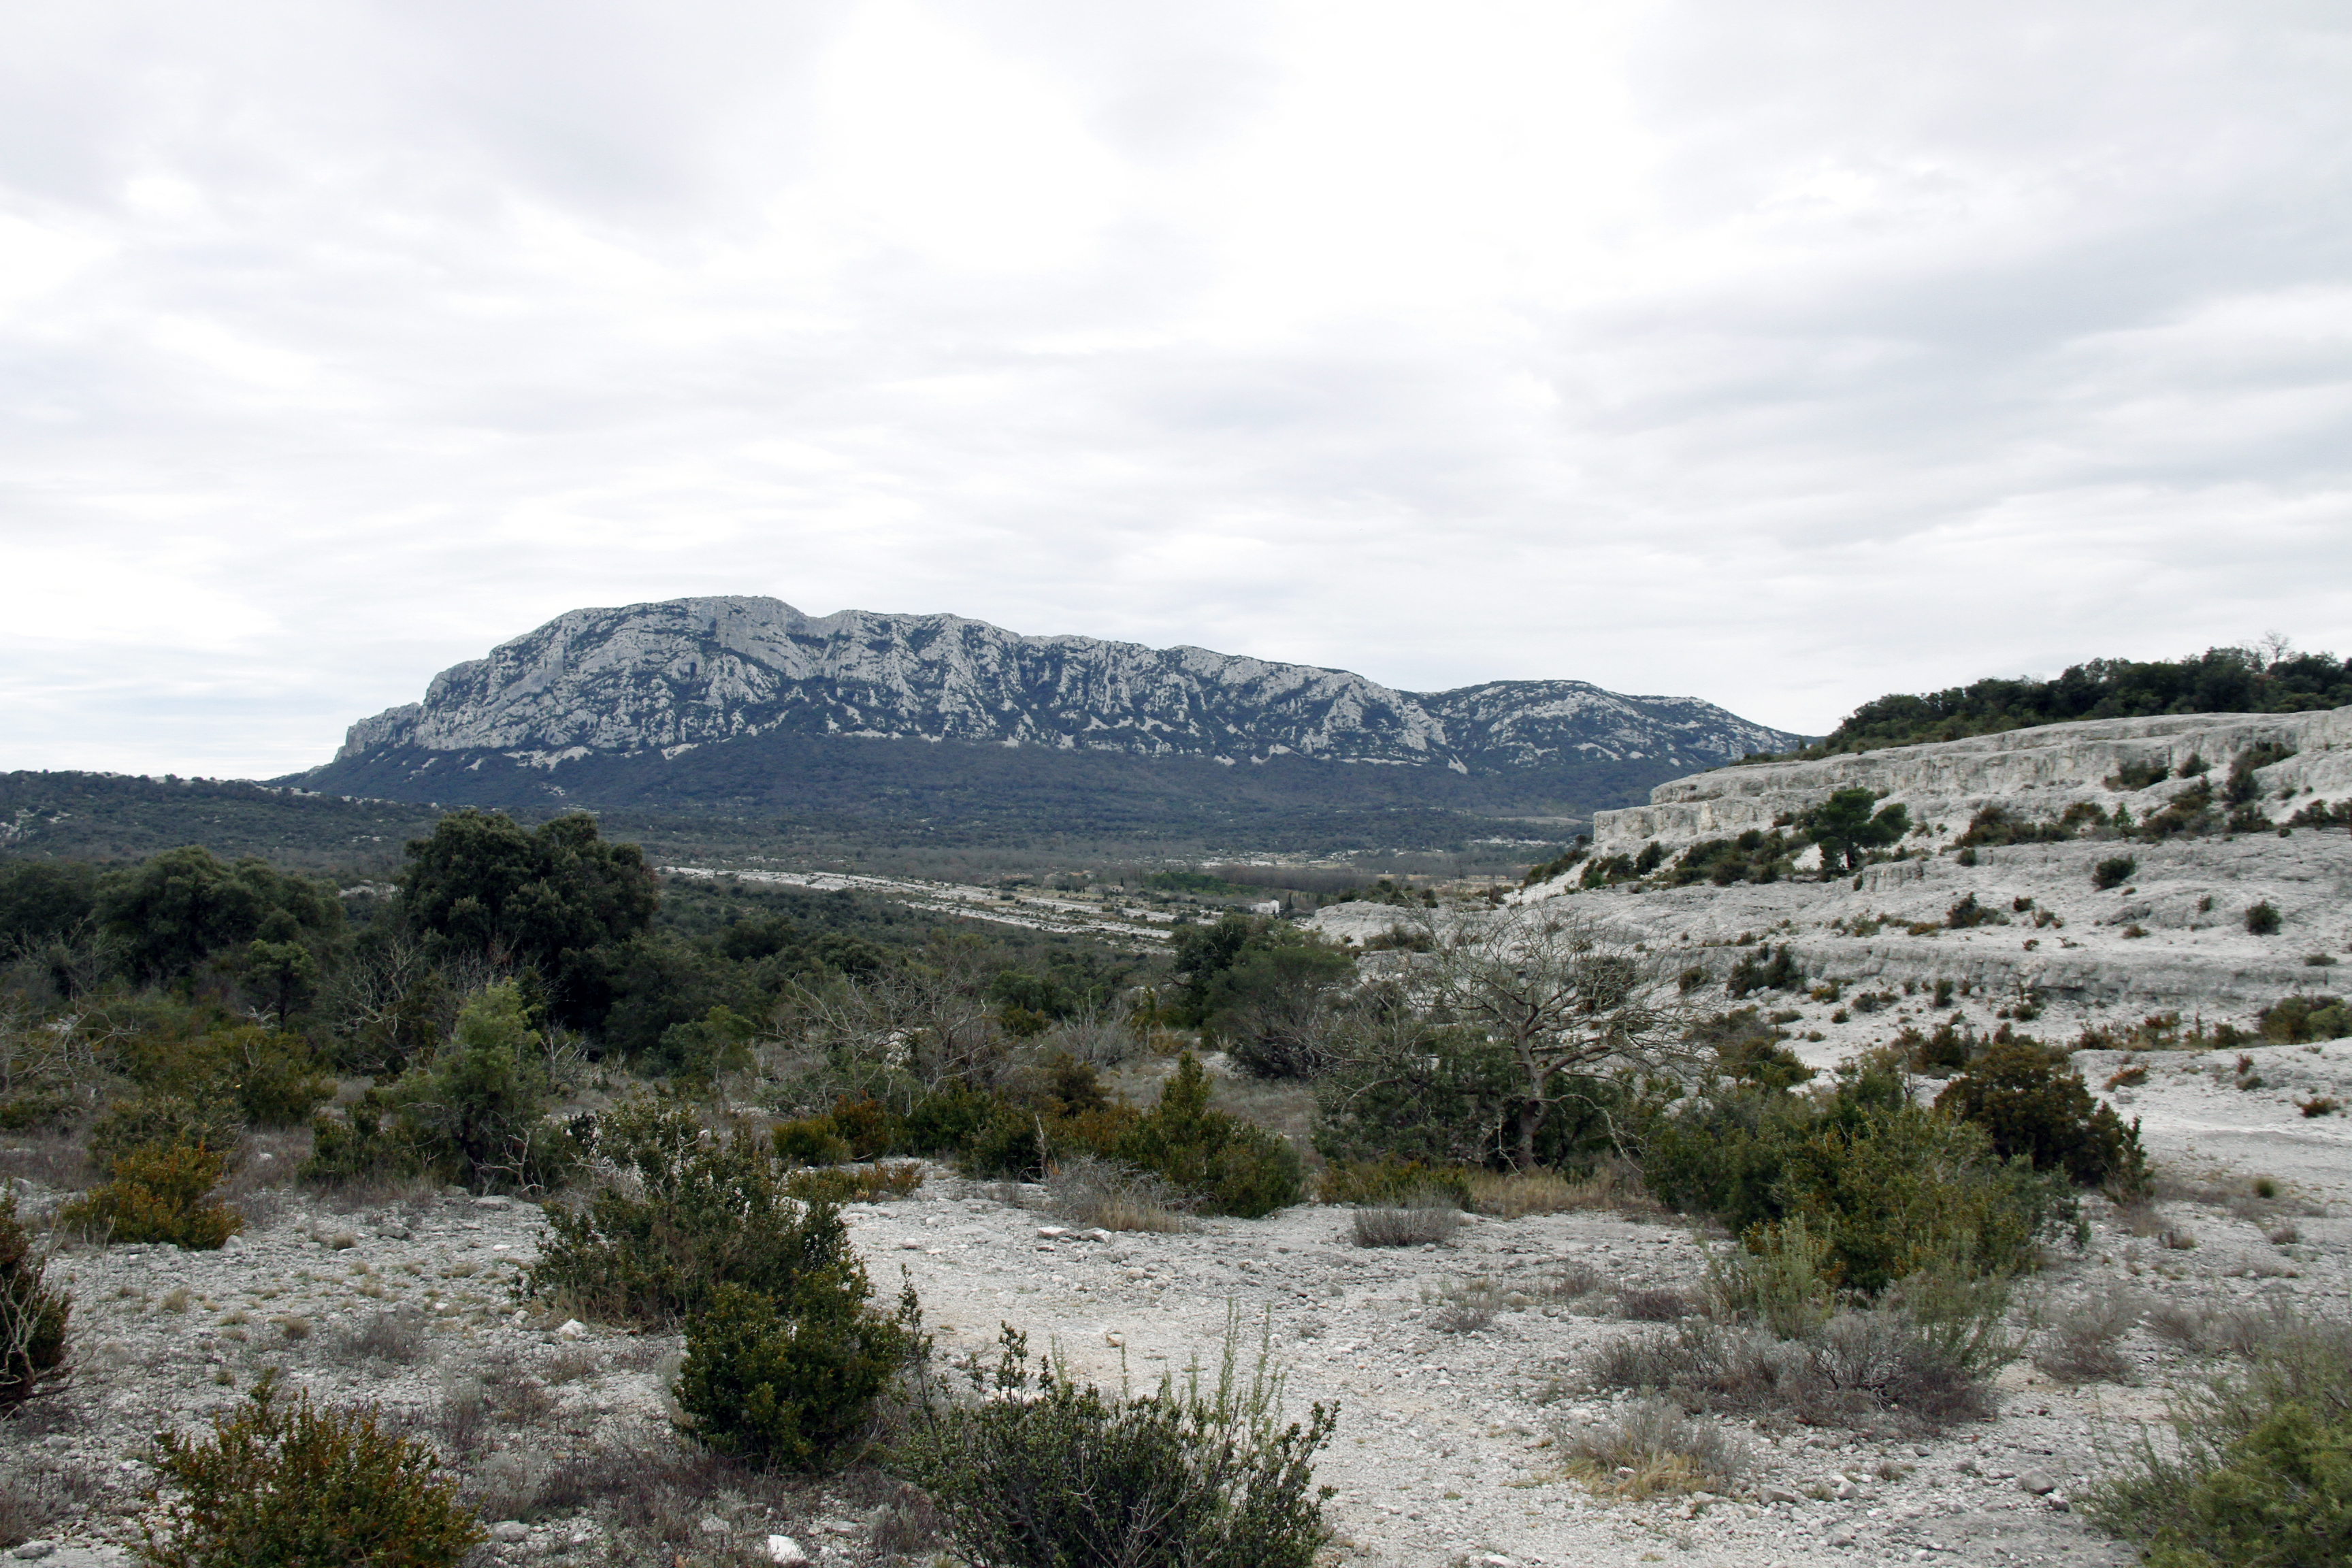
landscape, wilderness, mountain, snow, hill, valley, mountain range, france, europe, ridge, sud, paysage, midi, hiver, geology, badlands, plateau, landschaft, languedocroussillon, hrault, calcaire, fell, garrigues, randonne, picsaintloup, mditerranen, rouet, ecosystem, landform, geographical feature, mountainous landforms